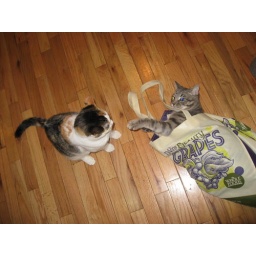
cat in a bag